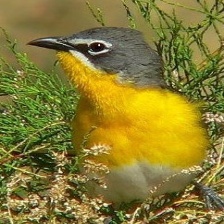
Species: YELLOW BREASTED CHAT
Scientific name: ICTERIA VIRENS